Christianity

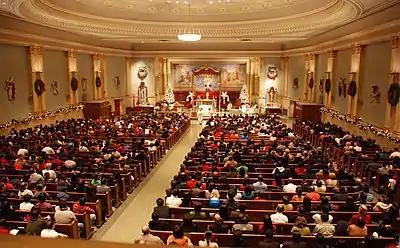
Christmas Eve Midnight Mass at a Catholic parish church in Woodside, New York City, U.S.

The central tenet of Christianity is the belief in Jesus as the Son of God and the Messiah (Christ). Christians believe that Jesus, as the Messiah, was anointed by God as savior of humanity and hold that Jesus' coming was the fulfillment of messianic prophecies of the Old Testament. The Christian concept of messiah differs significantly from the contemporary Jewish concept. The core Christian belief is that through belief in and acceptance of the death and resurrection of Jesus, sinful humans can be reconciled to God, and thereby are offered salvation and the promise of eternal life.